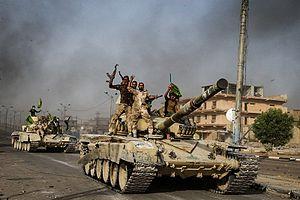
La seconde guerre confessionnelle irakienne ou seconde guerre civile irakienne est une phase de la guerre d'Irak qui a commencé le 30 décembre 2013 et s'est officiellement achevée le 9 décembre 2017. Elle fait suite à la première guerre confessionnelle irakienne, qui s'est déroulée de 2006 à 2009.